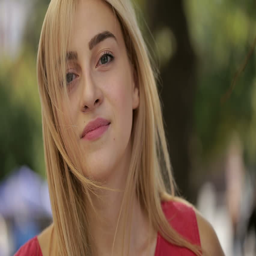
young woman smiling while her hair blows in the wind